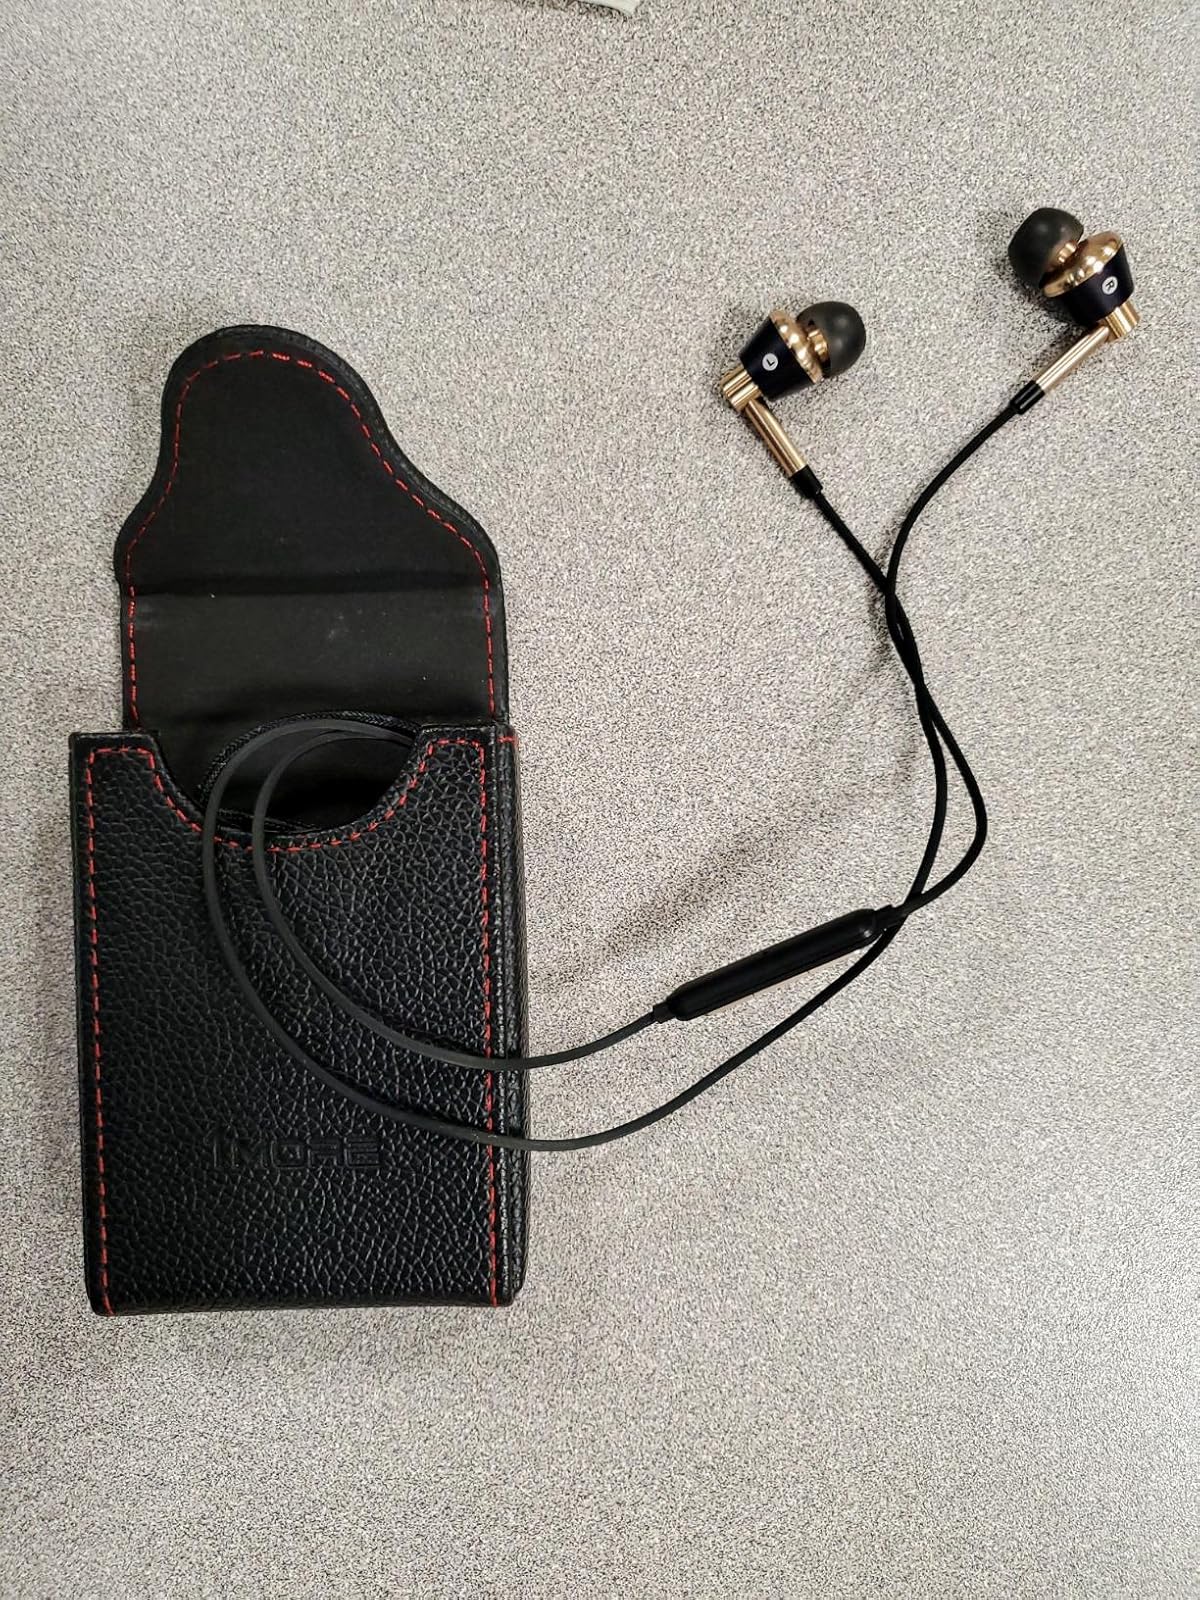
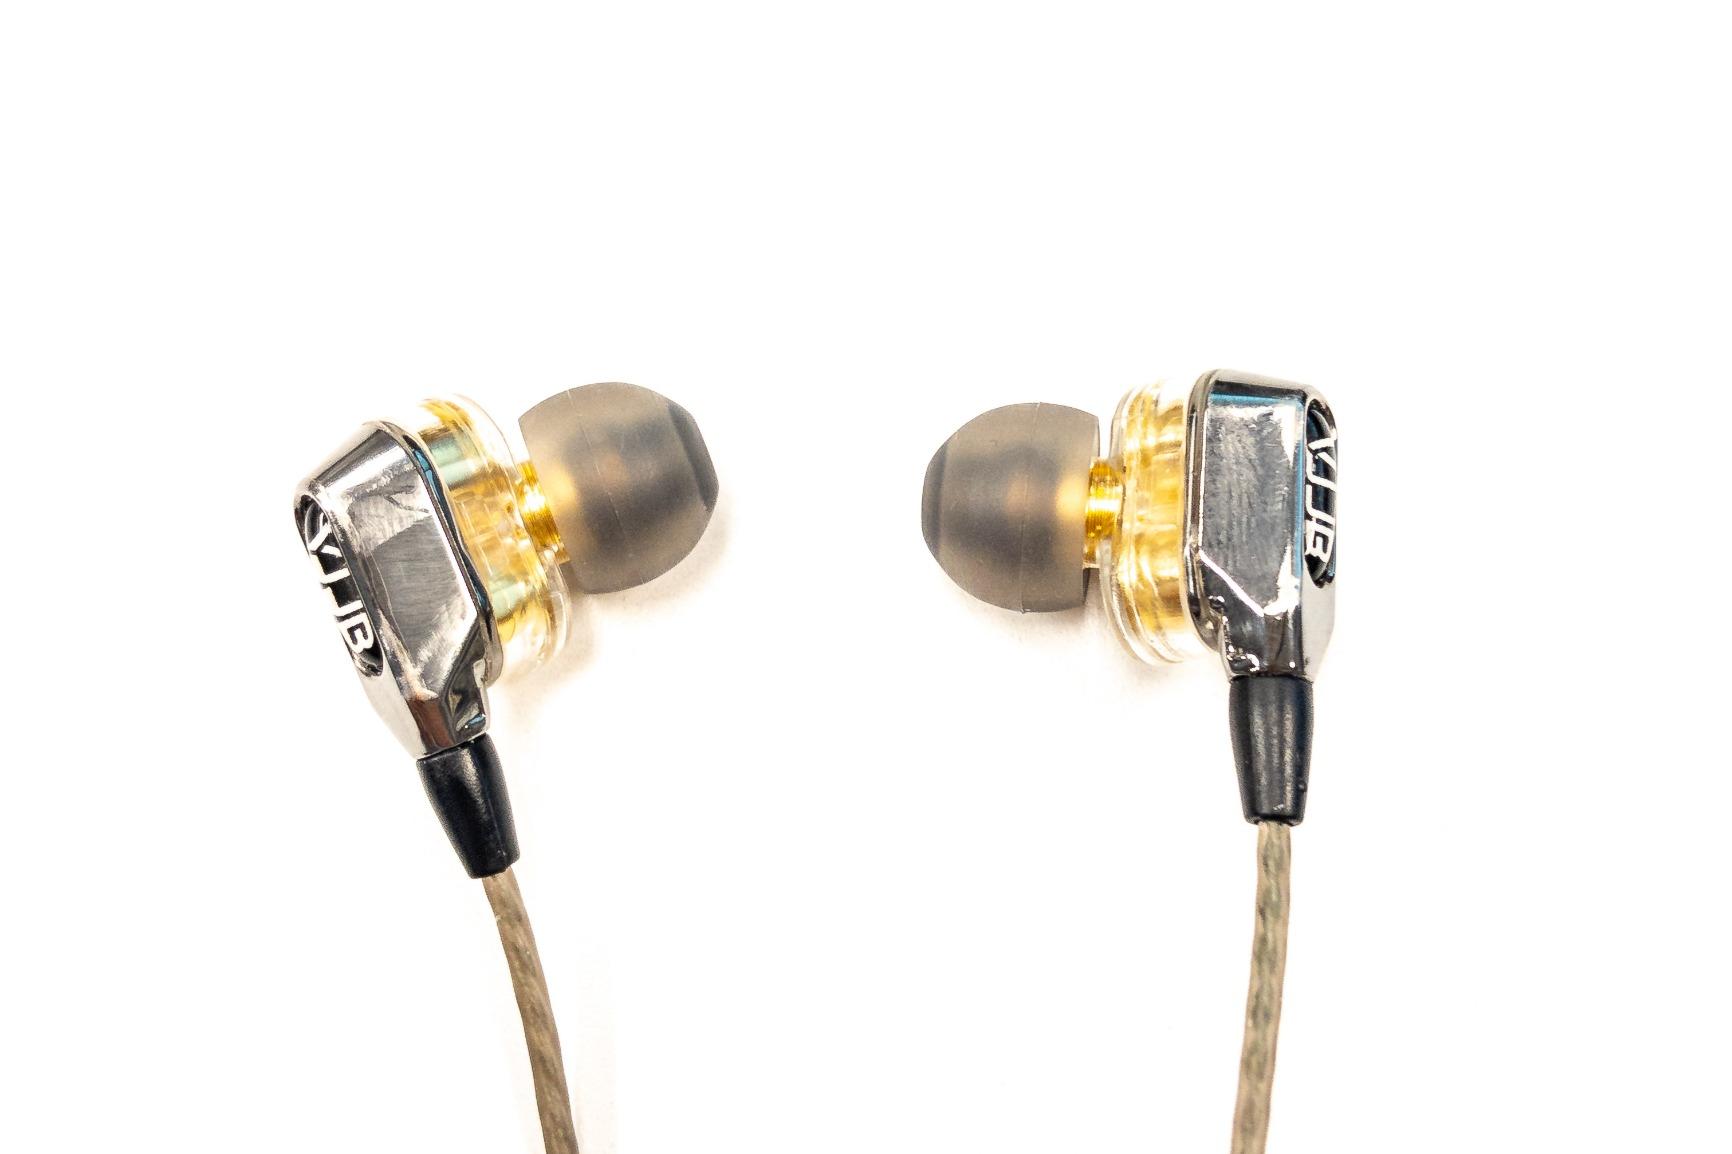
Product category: headphones
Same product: no